Tunbridge Wells West railway station

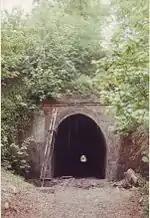
Eastern portal of Grove Tunnel

The original two-road locomotive shed (code number 75F) was capable of accommodating six engines and situated to the south of the station. It was opened in 1866 and replaced in 1891 by a larger four-road shed located to the north-west of the station. Following bomb damage on 20 November 1940 during the Second World War, the slate roof of the engine shed was replaced with corrugated asbestos. It was closed to steam locos in June 1965 but the tracks were used for storage of engineers rolling stock until the late 1970s when they were removed.